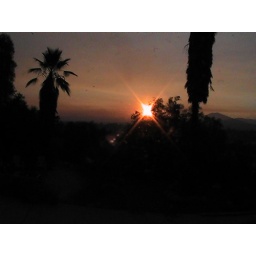
Take in an amazing mountain sunrise or Pacific sunset from every window